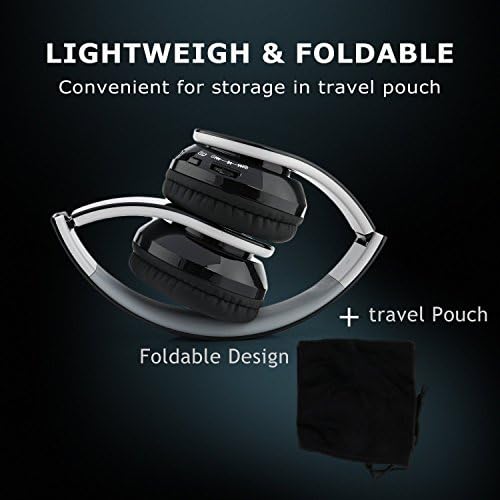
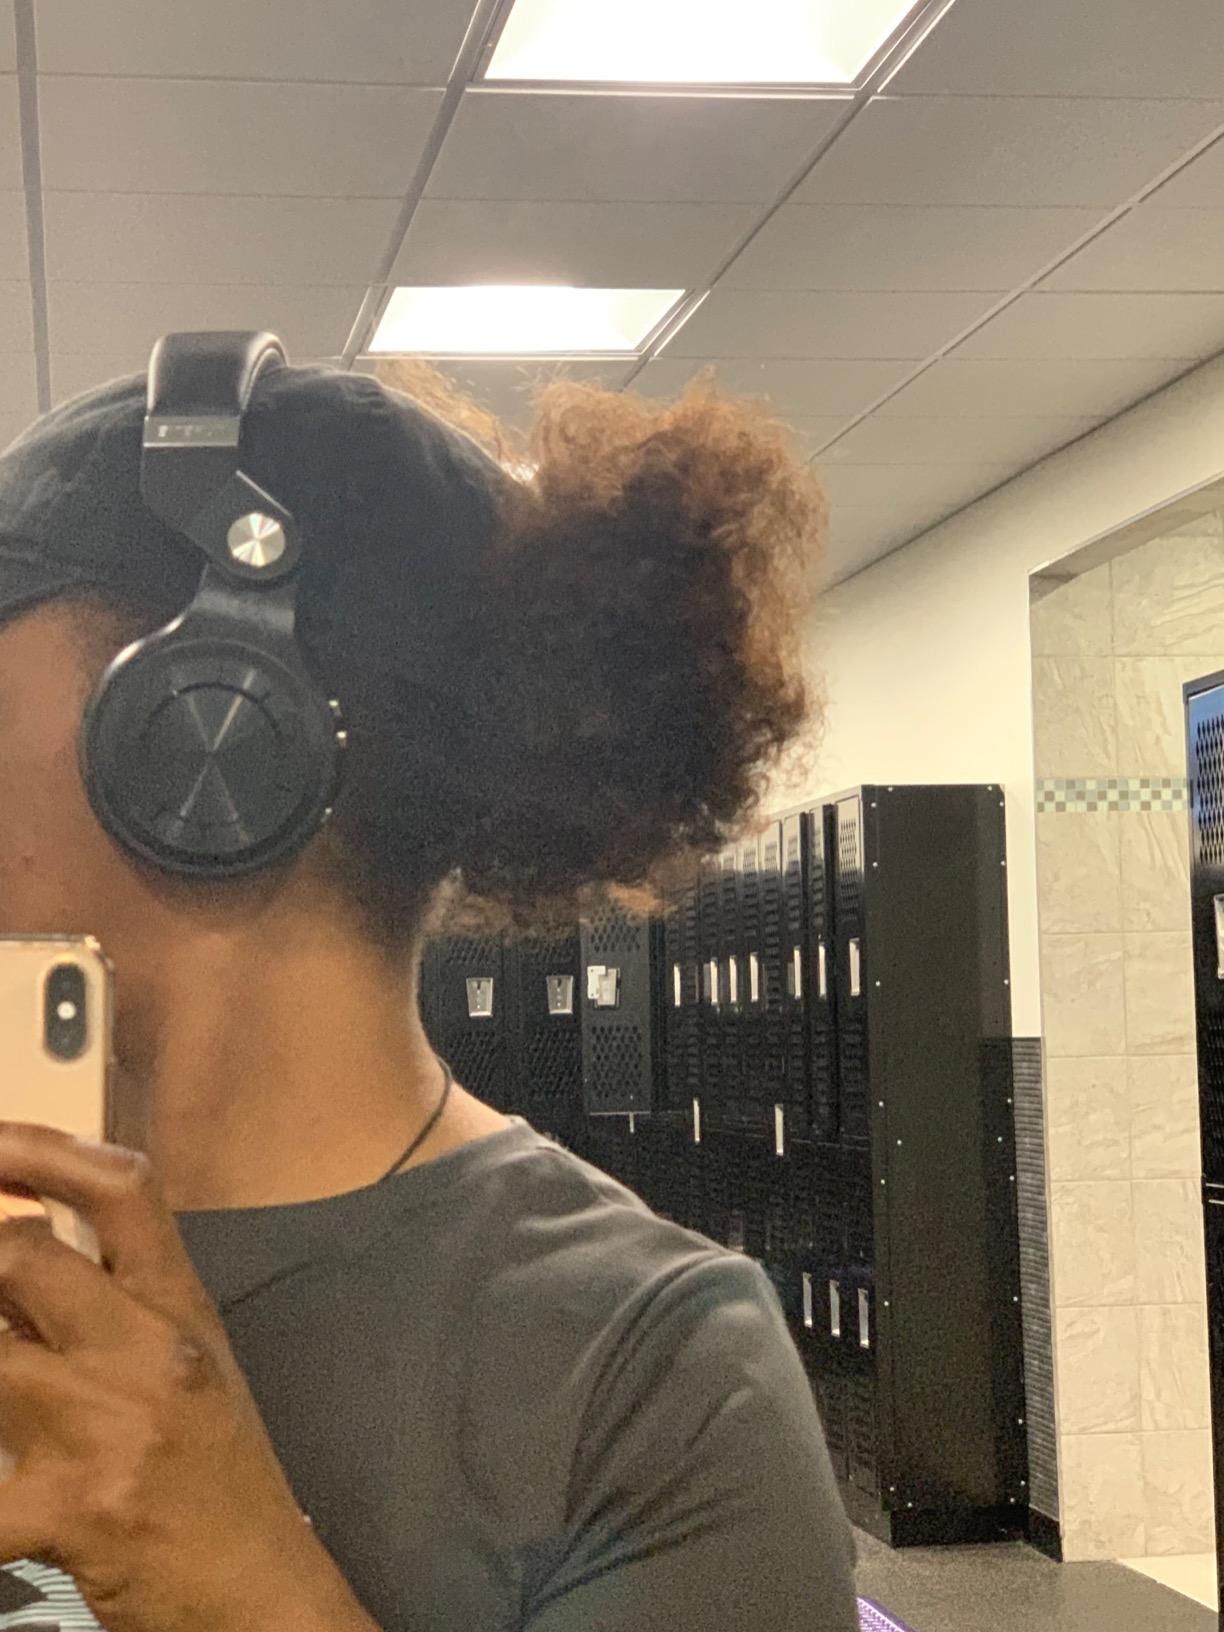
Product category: headphones
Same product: no